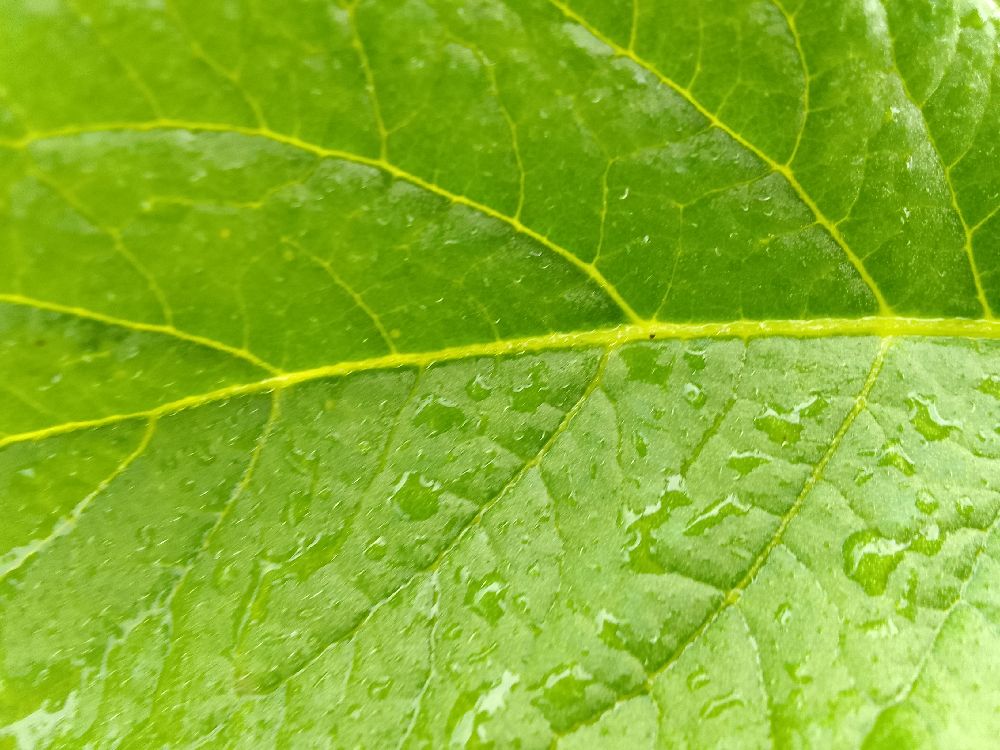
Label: Healthy